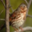
Label: bird